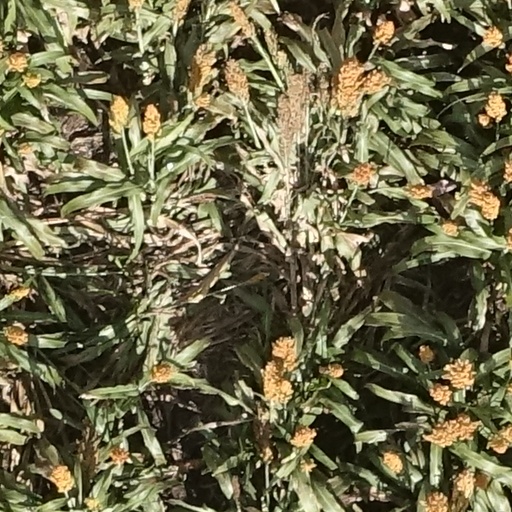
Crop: sorghum